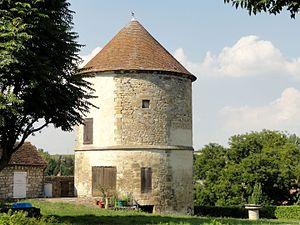
Ableiges est une commune française située dans le département du Val-d'Oise en région Île-de-France.